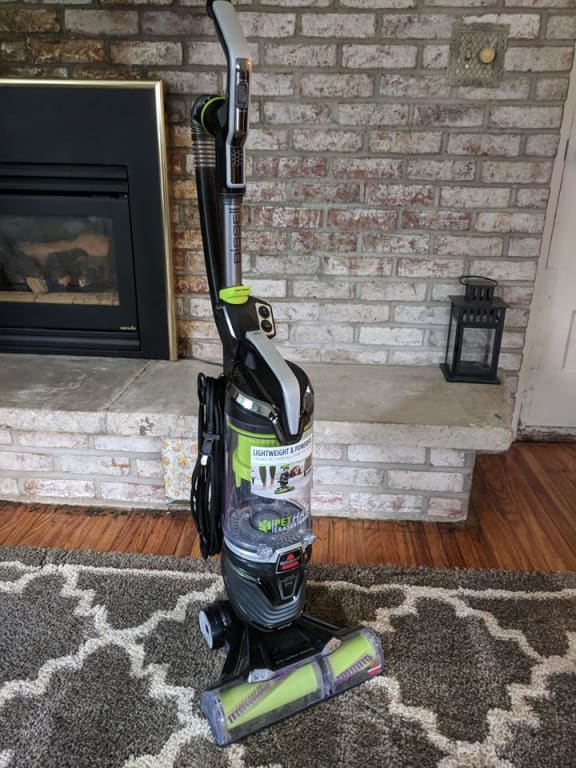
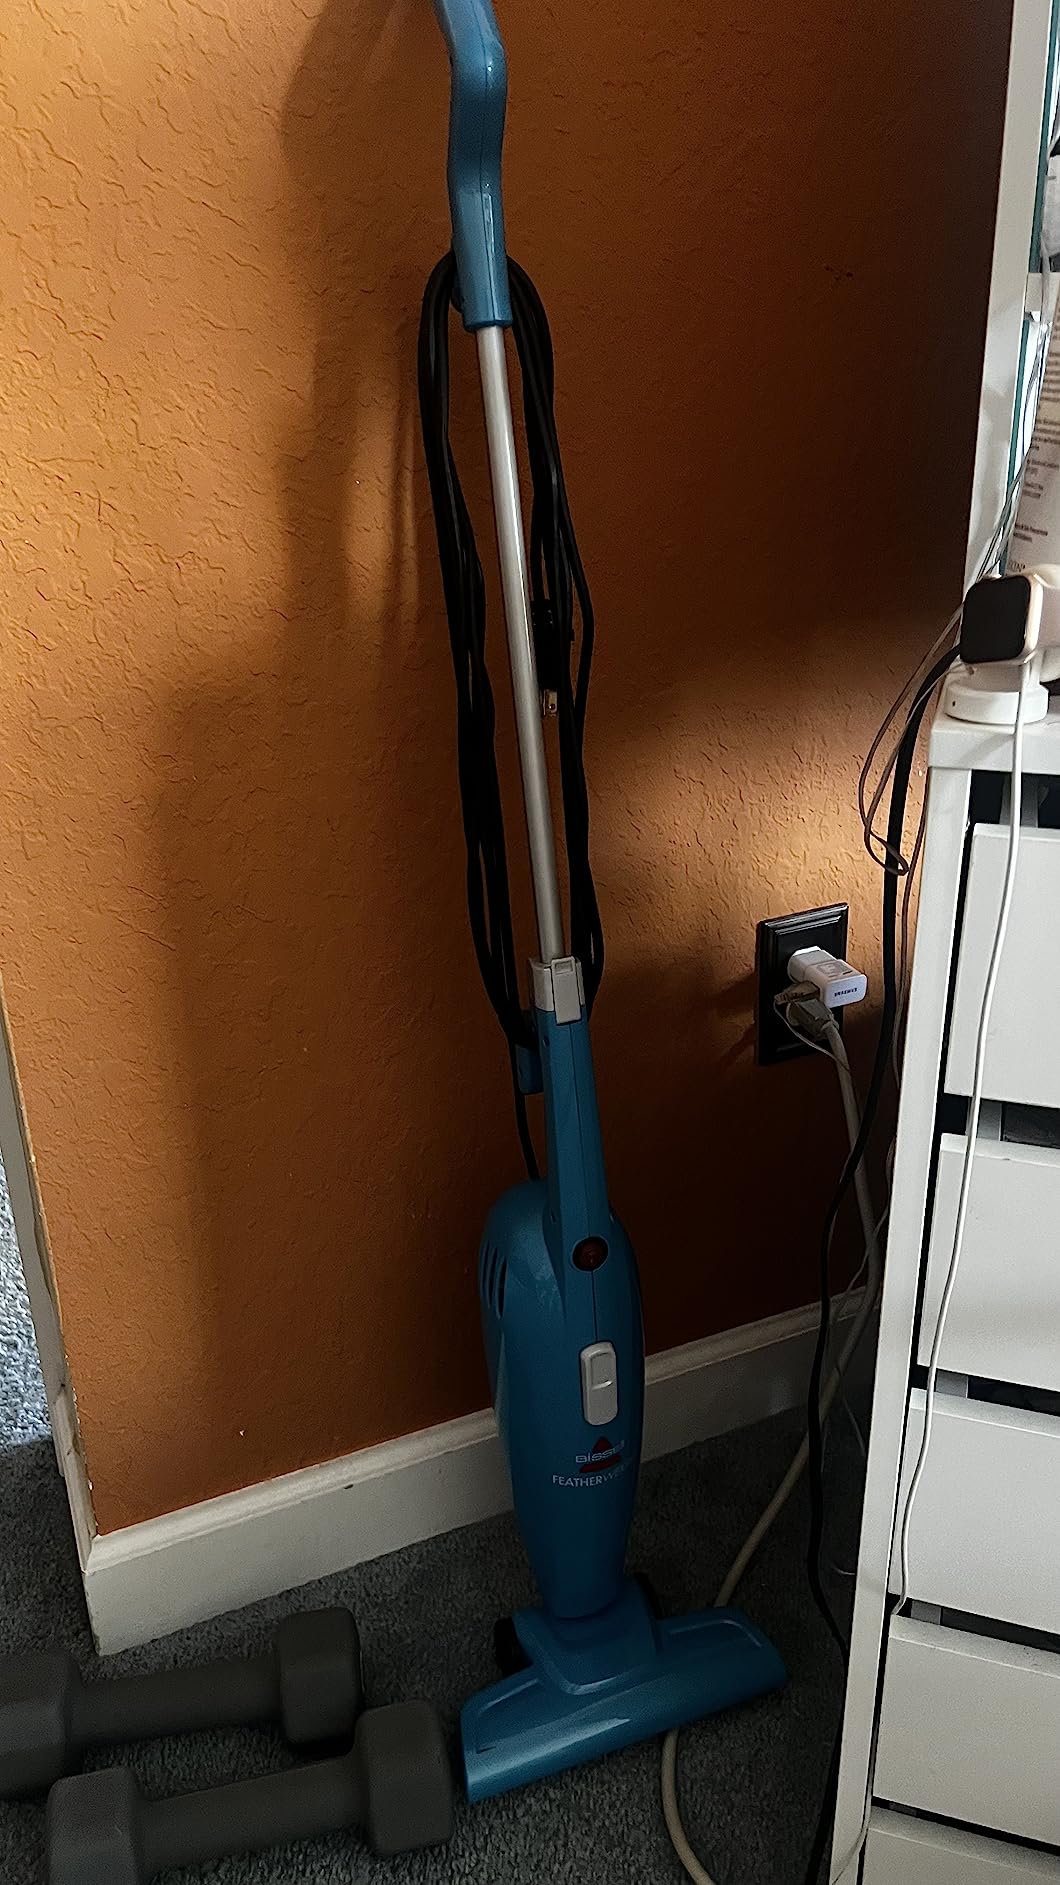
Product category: items_vacuum
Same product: no